Prince Vijaya

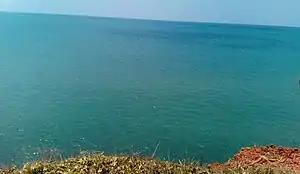
Tambapaṇṇī, where Prince Vijaya arrived

Vijaya was made the prince regent by his father, but he and his band of followers became notorious for their violent deeds. After their repeated complaints failed to stop him, prominent citizens demanded that Vijaya be put to death. King Sinhabahu then expelled Vijaya and his 700 followers from the kingdom. The men's heads were half-shaved, and they were put on a ship that set out to sea. The wives and children of the 700 men were sent on separate ships. Vijaya and his followers landed at a place called Supparaka; the women landed at a place called Mahiladipaka, and the children landed at a place called Naggadipa. Vijaya's ship later reached Lanka, in the area known as Tambapanni, on the day that Gautama Buddha died in northern India. Those who think that Vijaya set out from the west coast of India (Sinhapura was in Gujarat) identify present-day Sopara as the location of Supparaka. Those who think that Sinhapura was in the Vanga-Kalinga region identify it with locations off the east coast of India; S. Krishnaswami Aiyangar speculates that Supparaka might have been Sumatra.